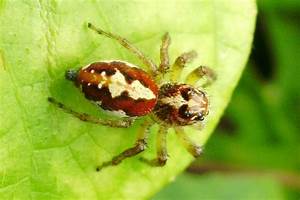
Label: spider